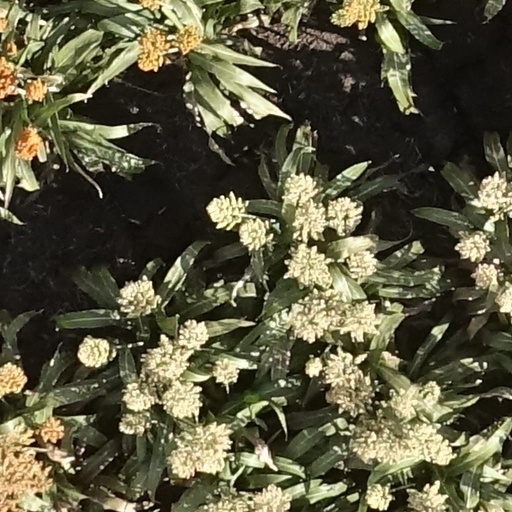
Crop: sorghum